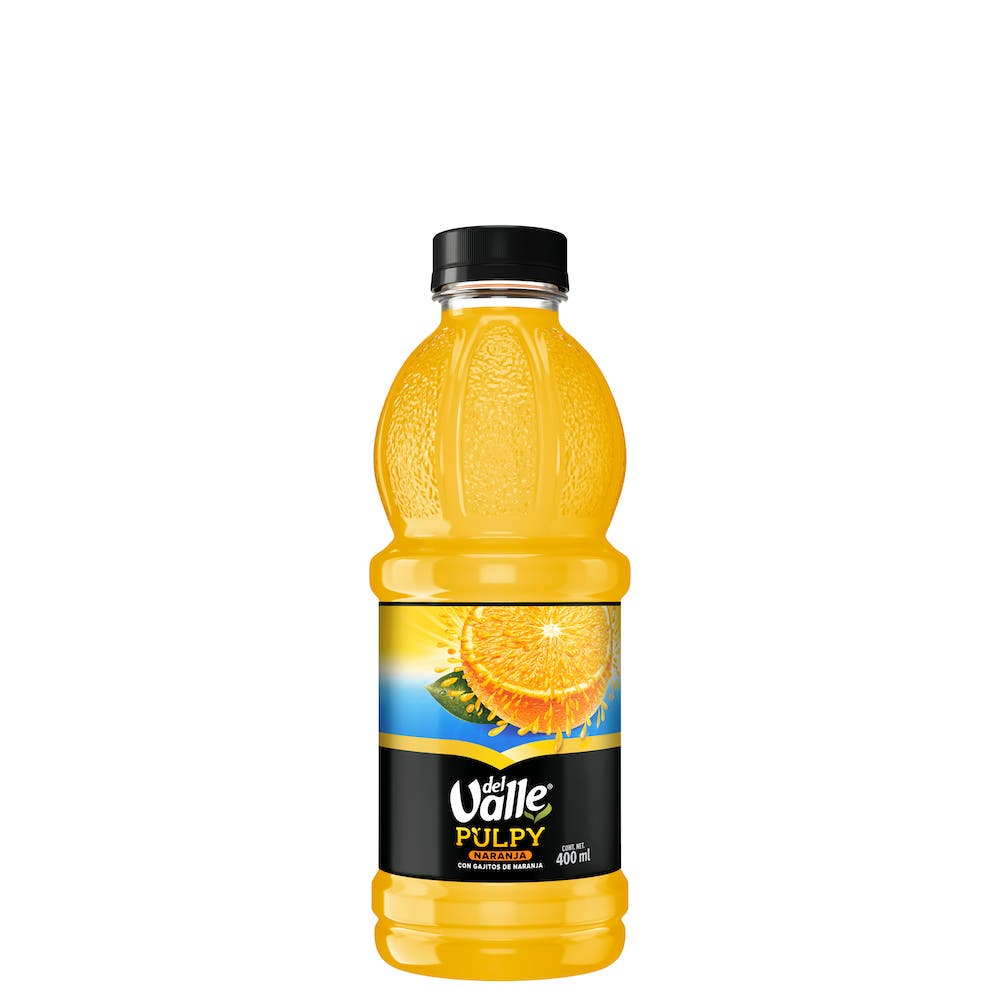
A Del Valle Pulpy Orange flavor with pieces of fruit in a 400-mililiters plastic bottle